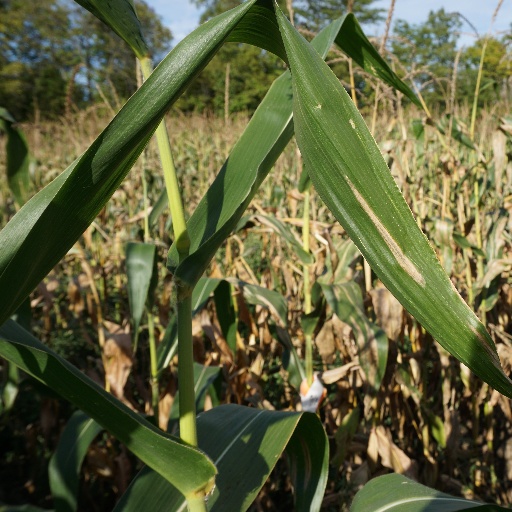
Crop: maize; corn